The Luxe

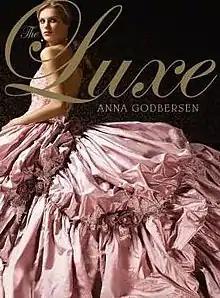
Cover of "The Luxe"

The Luxe is a 2007 young adult novel by author Anna Godbersen. It follows the lives of two upper class sisters in Manhattan during 1899. There are four books in the Luxe series including "Luxe", , , and .